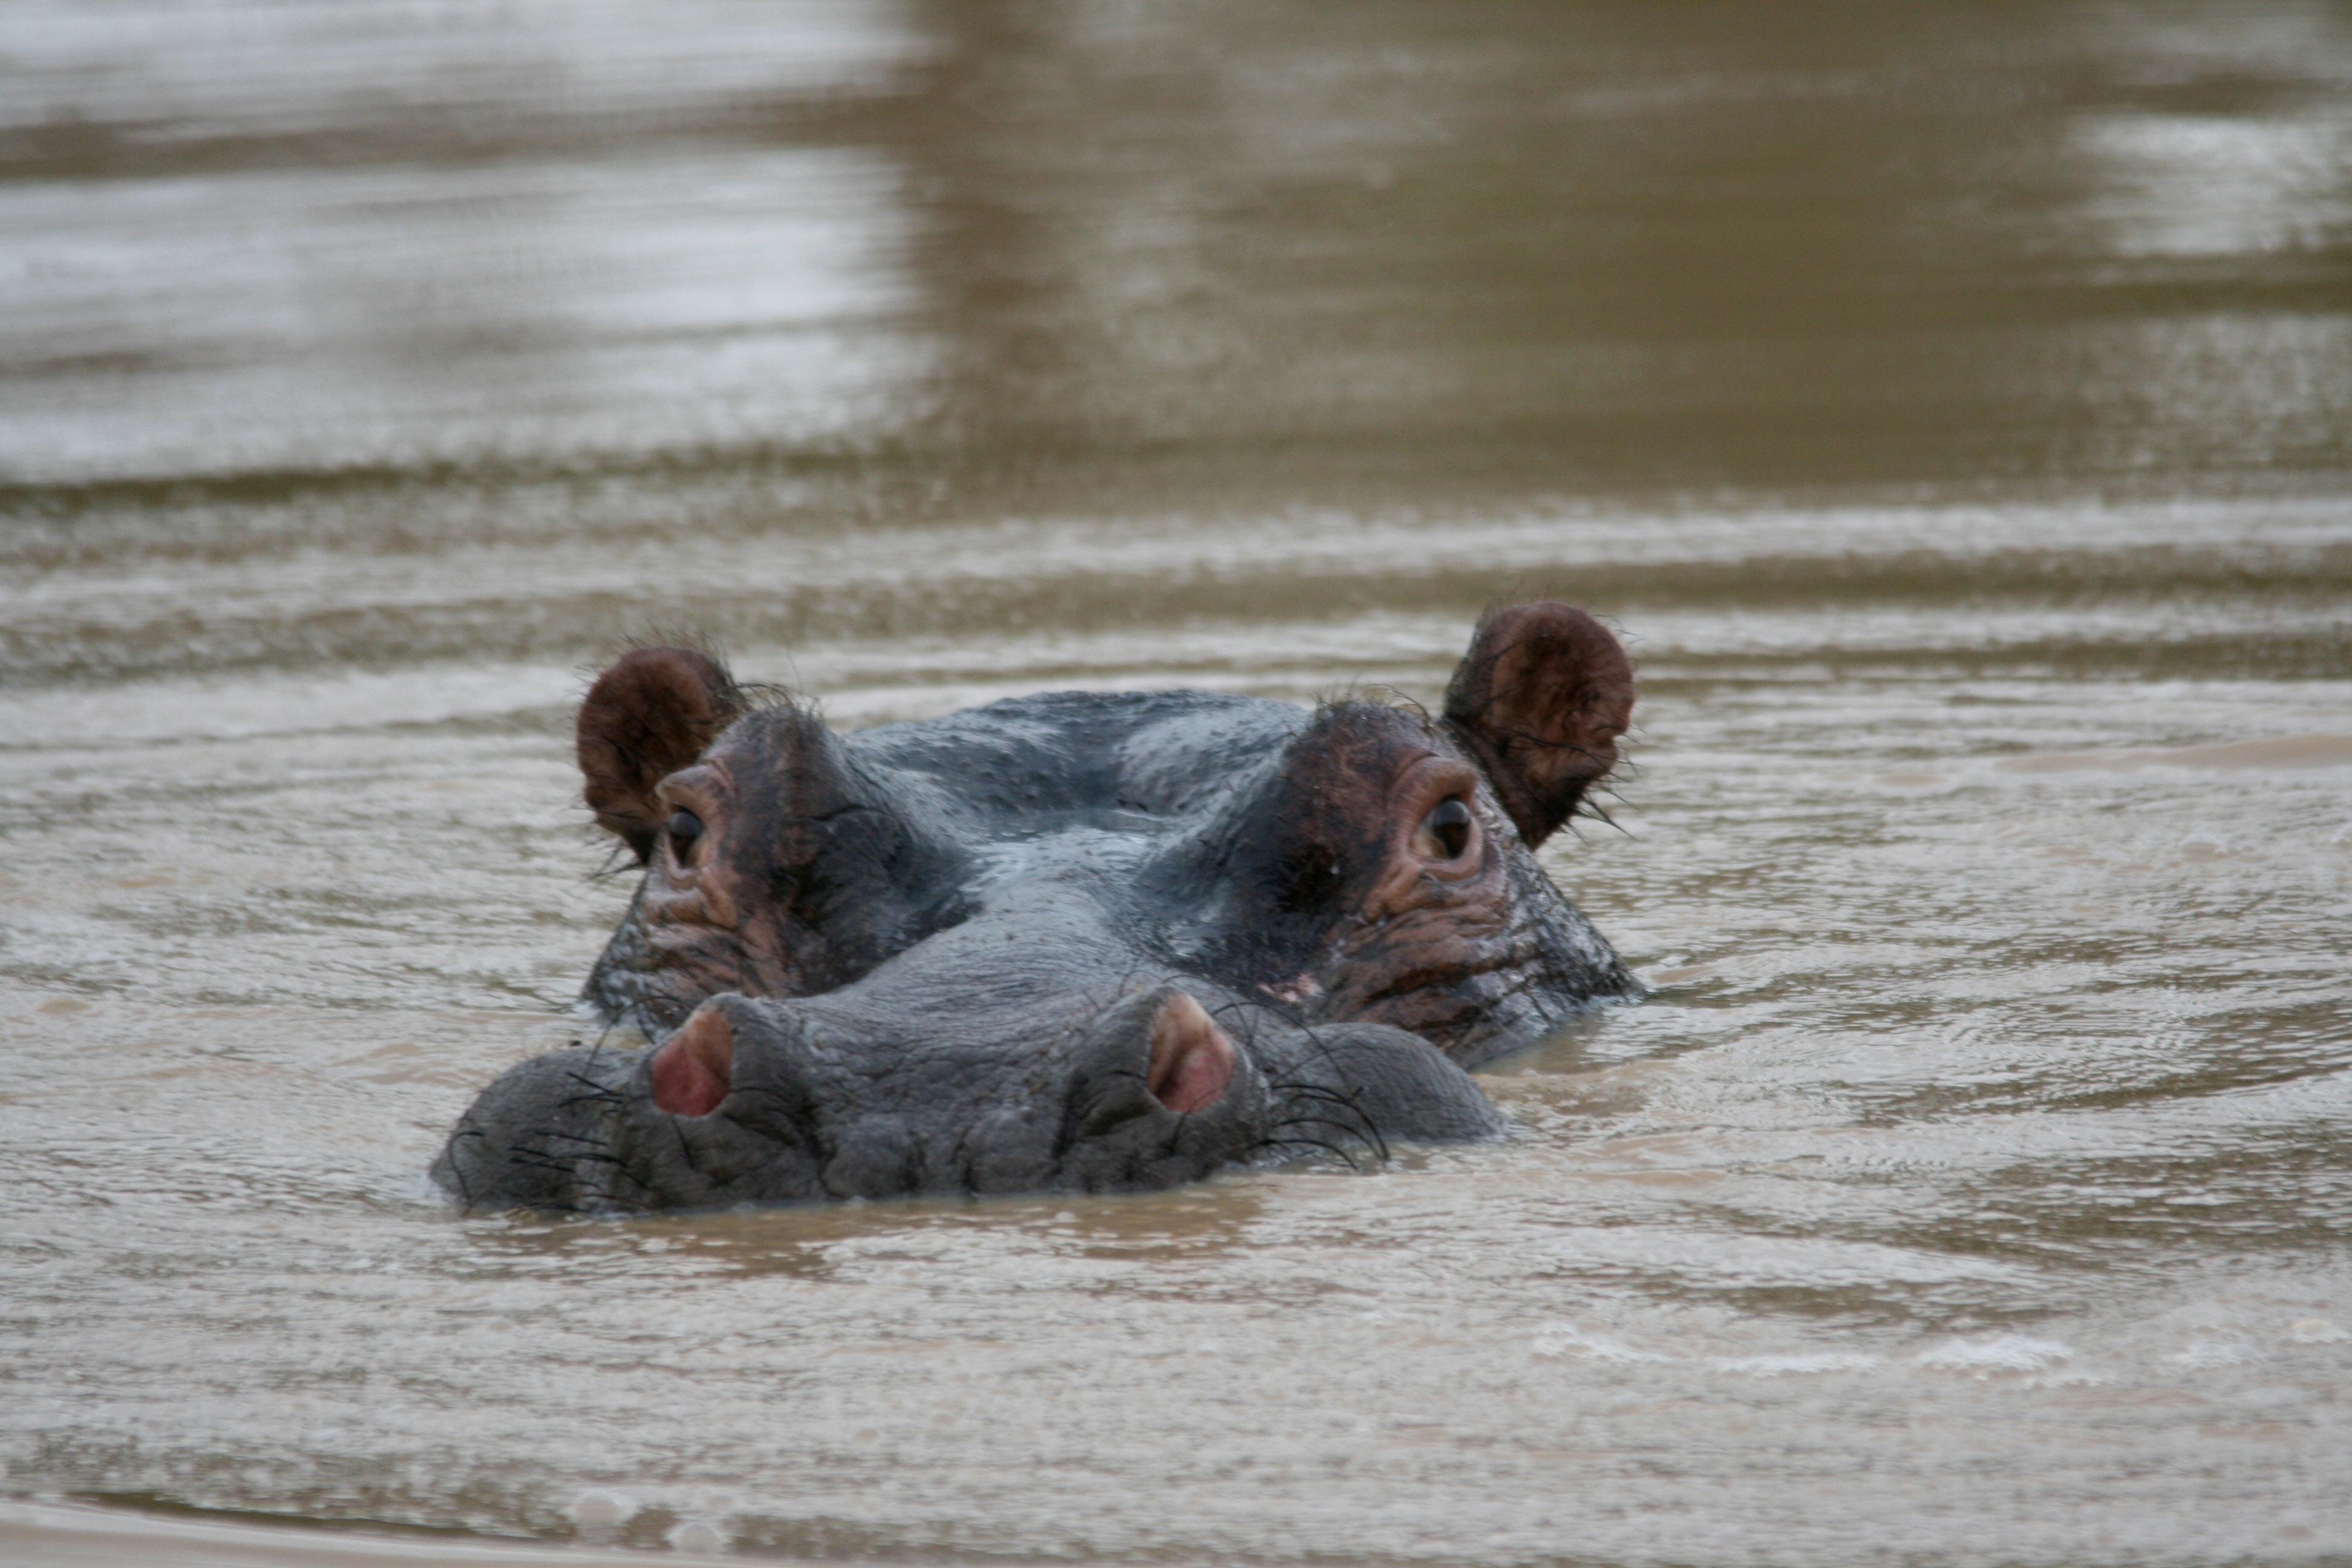
wildlife, mud, mammal, vertebrate, hippopotamus